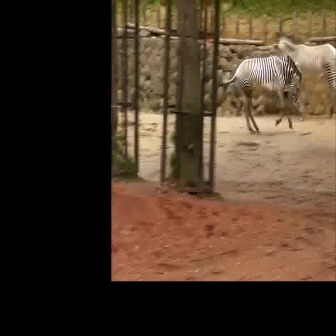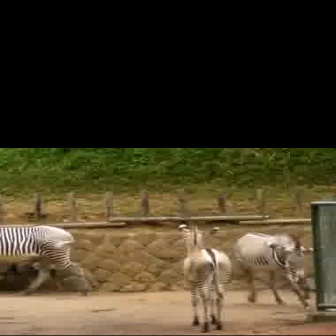
  Please identify the target specified by the bounding box [220,52,302,135] in the first image and locate it in the second image. Return the coordinates in [x_min,y_min,x_max,y_max] format.
Answer: [232,230,312,309]